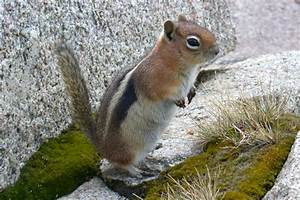
Label: scoiattolo